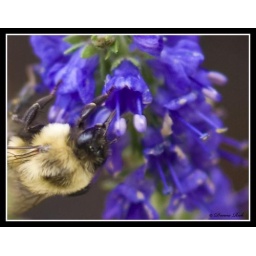
2009 - Taken from a small flower bed in the front of my house.